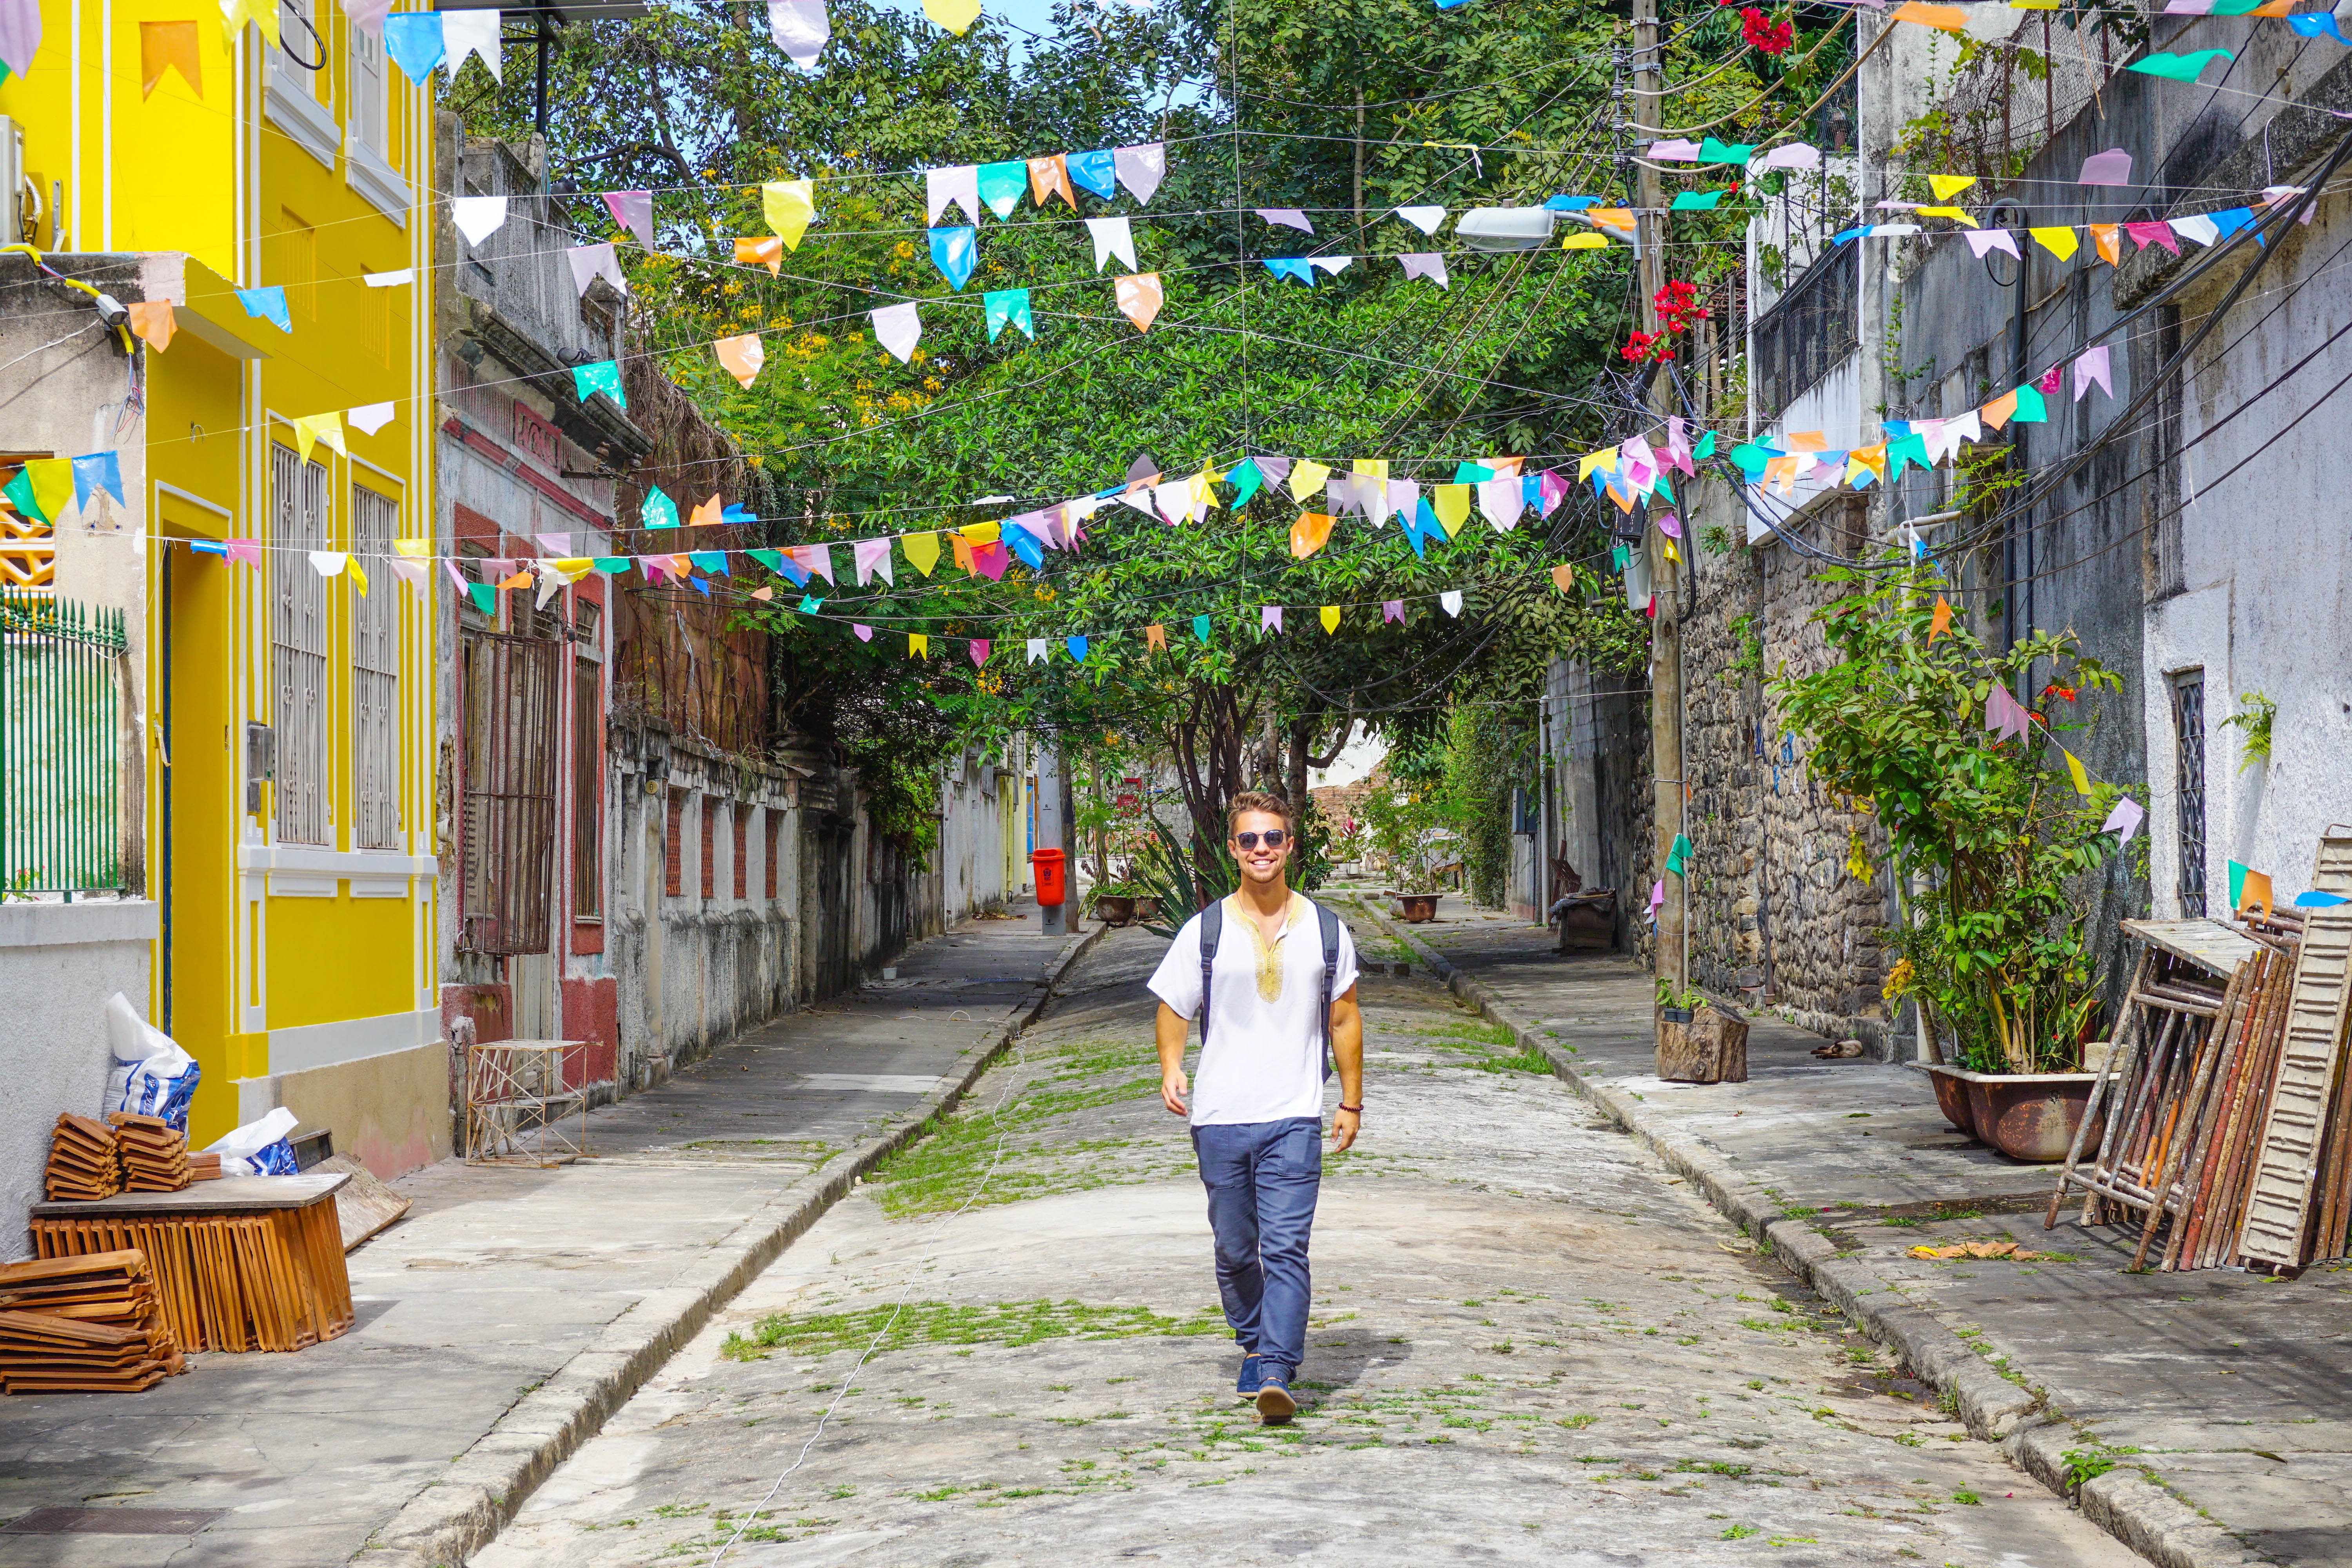
pedestrian, road, street, flower, town, city, walkway, neighbourhood, urban area